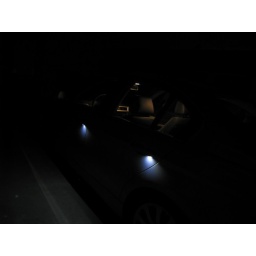
When you press the unlock button, LEDs under the door handles light up the ground so you don't step in puddles :)